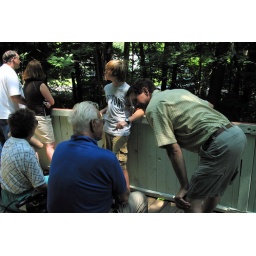
Riding in open train car